Visions of Jesus and Mary

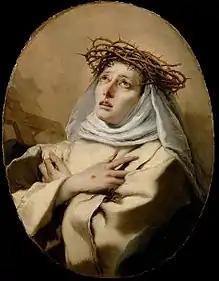
Saint Catherine of Siena, Doctor of the Church by Tiepolo, c. 1746

Catherine of Siena was a Dominican tertiary who lived, fasted and prayed at home in Siena Italy. In 1370 she reported a vision in which she was commanded to abandon her life of solitude and to make an impact on the world. She corresponded with Pope Gregory XI and other people in authority, begging for peace and for the reformation of the clergy, writing over 300 letters. Her arguments, and her trip to Avignon, eventually became instrumental in the decision of Pope Gregory XI to return the Avignon Papacy to Rome where she was summoned to live until her death. She is one of only four female Doctors of the Church.